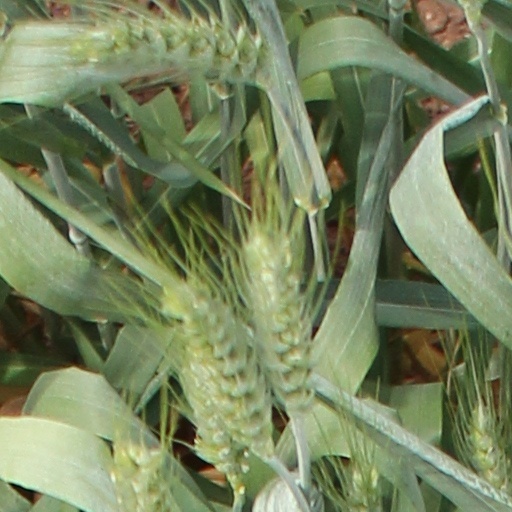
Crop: wheat